Eva Broido

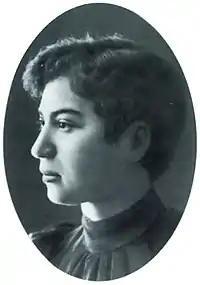
Eva Broido

Eva L'vovna Broido ( Khava Leibovna Gordon; 7 November 1876 – c. 15 September 1941) was a Russian political figure, social democrat, revolutionary, publicist, translator, and memoirist. In 1917 she was Secretary of the Central Committee of the Menshevik Party. A prominent Menshevik, she was executed in 1941 and rehabilitated posthumously.